The Polar Bears

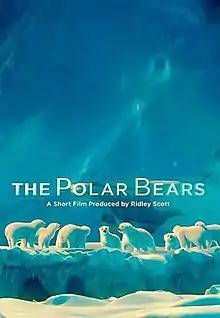
Film poster

The Polar Bears is a 2012 animated short film presented by The Coca-Cola Company, produced by Ridley Scott, written by David Reynolds, and directed by John Stevenson. The film features the voices of Lin-Manuel Miranda, Armie Hammer, Jonathan Adams, and Megyn Price. The film is based on Coca-Cola's polar bears and was released on the company's website and YouTube channel on December 31, 2012.